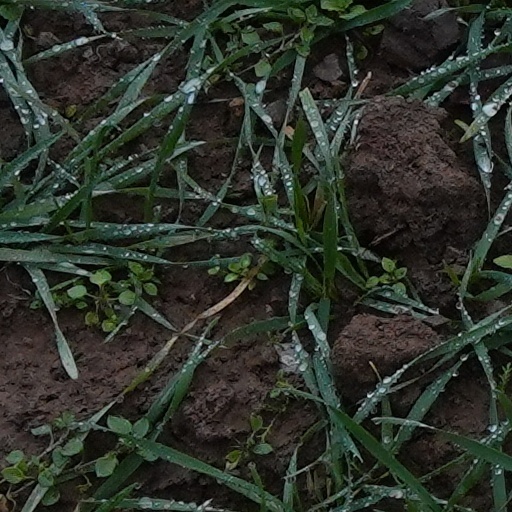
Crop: wheat